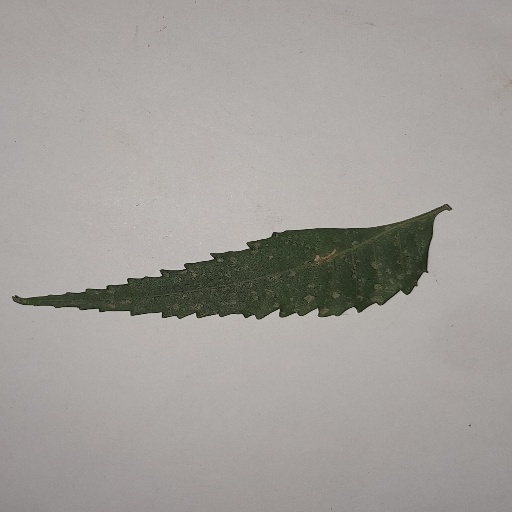
Species: Neem
Leaf condition: Powdery Mildew